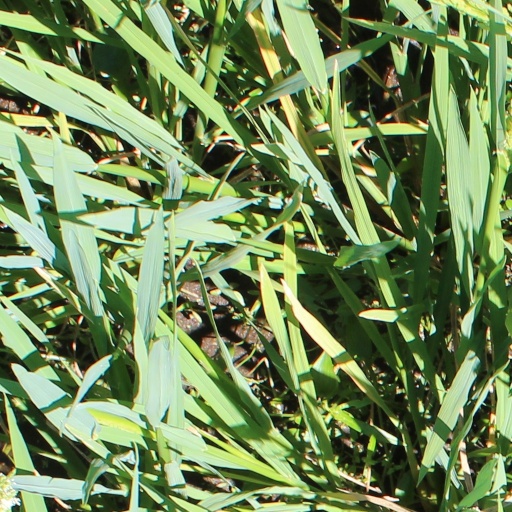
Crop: rice